ALCO RSC-3

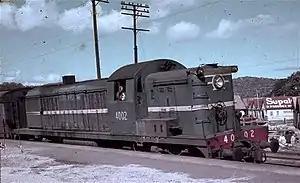
New South Wales Government Railways 4002

The ALCO RSC-3 was a diesel-electric locomotive of the road switcher type rated at , that rode on three-axle trucks, having an A1A-A1A wheel arrangement.